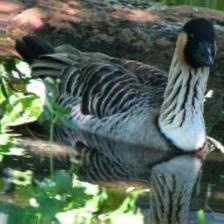
Species: HAWAIIAN GOOSE
Scientific name: BRANTA SANDVICENSIS
ImageNet parent category: goose